Basilica of Our Lady of Scherpenheuvel

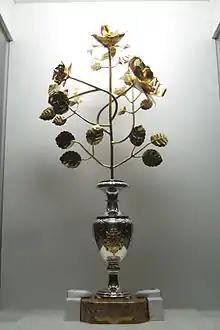
Golden Rose of the Basilica of Our Lady of Scherpenheuvel

The image of Our Lady of Scherpenheuvel was solemnly crowned by Cardinal Victor-Auguste-Isidor Deschamps on behalf of Pope Pius IX on 25 August 1872.